Hender Molesworth

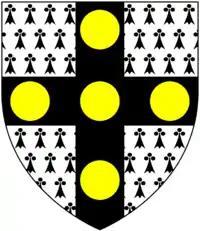
Arms of St Aubyn, as quartered by the Molesworth-St Aubyn Baronets of Pencarrow: "Ermine, on a cross sable five bezants"

Sir Hender Molesworth, 1st Baronet ("ca." 1638 – 27 July 1689), was made 1st Baronet of Pencarrow after serving as acting Governor of Jamaica from 1684 to 1687 and from 1688 to 1689.